Sundeep Malani

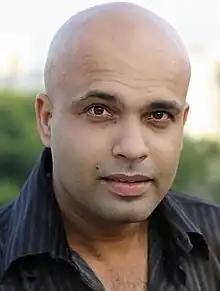

Sandeep Malani (born 19 November 1971) is an Indian film director, screenwriter, and actor. He is the managing director of the production company 'Malani Talkies'.